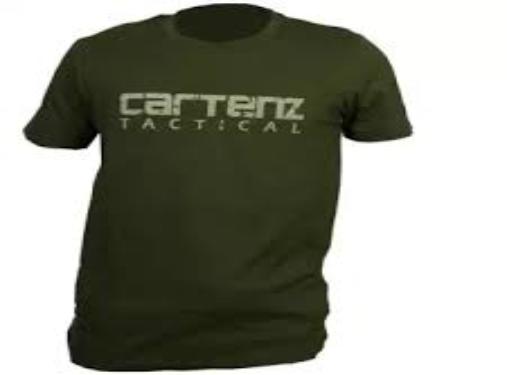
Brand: Cartenz
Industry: Others